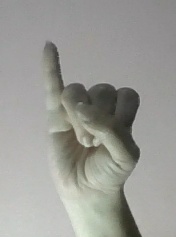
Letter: meem